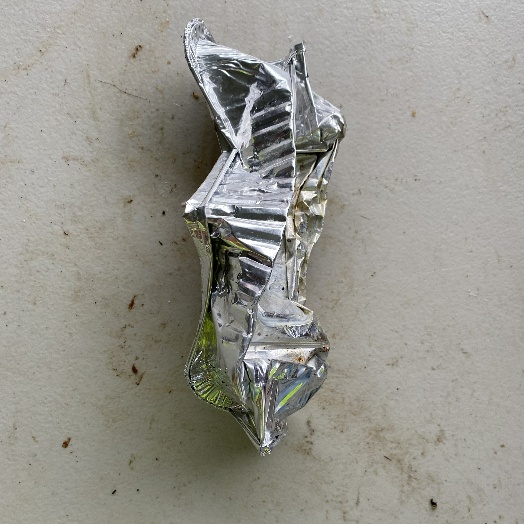
Label: Metal